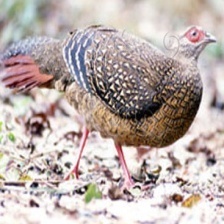
Species: SWINHOES PHEASANT
Scientific name: LOPHURA SWINHOII